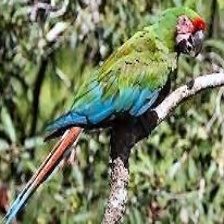
Species: MILITARY MACAW
Scientific name: ARA MILITARIS
ImageNet parent category: macaw